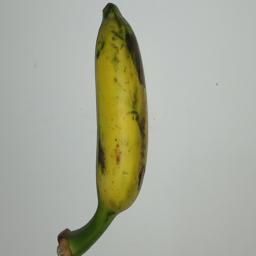
Ripeness: Semi-ripe